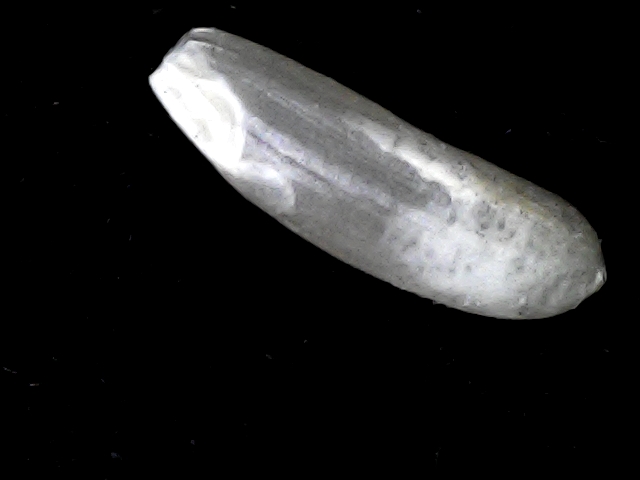
Rice variety: BD57